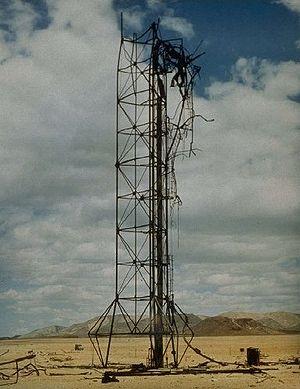
Un long feu se produit lorsque l’essai d'une bombe nucléaire ne donne pas sa puissance attendue. Les raisons de l'échec peuvent être une mauvaise conception de la bombe, une mauvaise construction, ou un manque de savoir-faire. Tous les pays qui ont eu un programme d'essais d'armes nucléaires ont connu des long feux. Un long feu peut répandre des matières radioactives dans toute la région environnante, impliquer une réaction de fission partielle de la matière fissile, ou les deux. Pour des raisons pratiques, un long feu peut toutefois avoir une puissance explosive considérable comparé à une arme conventionnelle.
La bombe à hydrure d'uranium est une variante de conception de la bombe atomique d'abord suggérée par Robert Oppenheimer en 1939, puis soutenue et testée par Edward Teller. Elle utilise du deutérium, un isotope de l'hydrogène, comme modérateur de neutrons dans un composé U 235-deutérium. La réaction en chaîne est une fission lente. L'efficacité de la bombe est très réduite par la thermalisation des neutrons qui retarde la réaction.